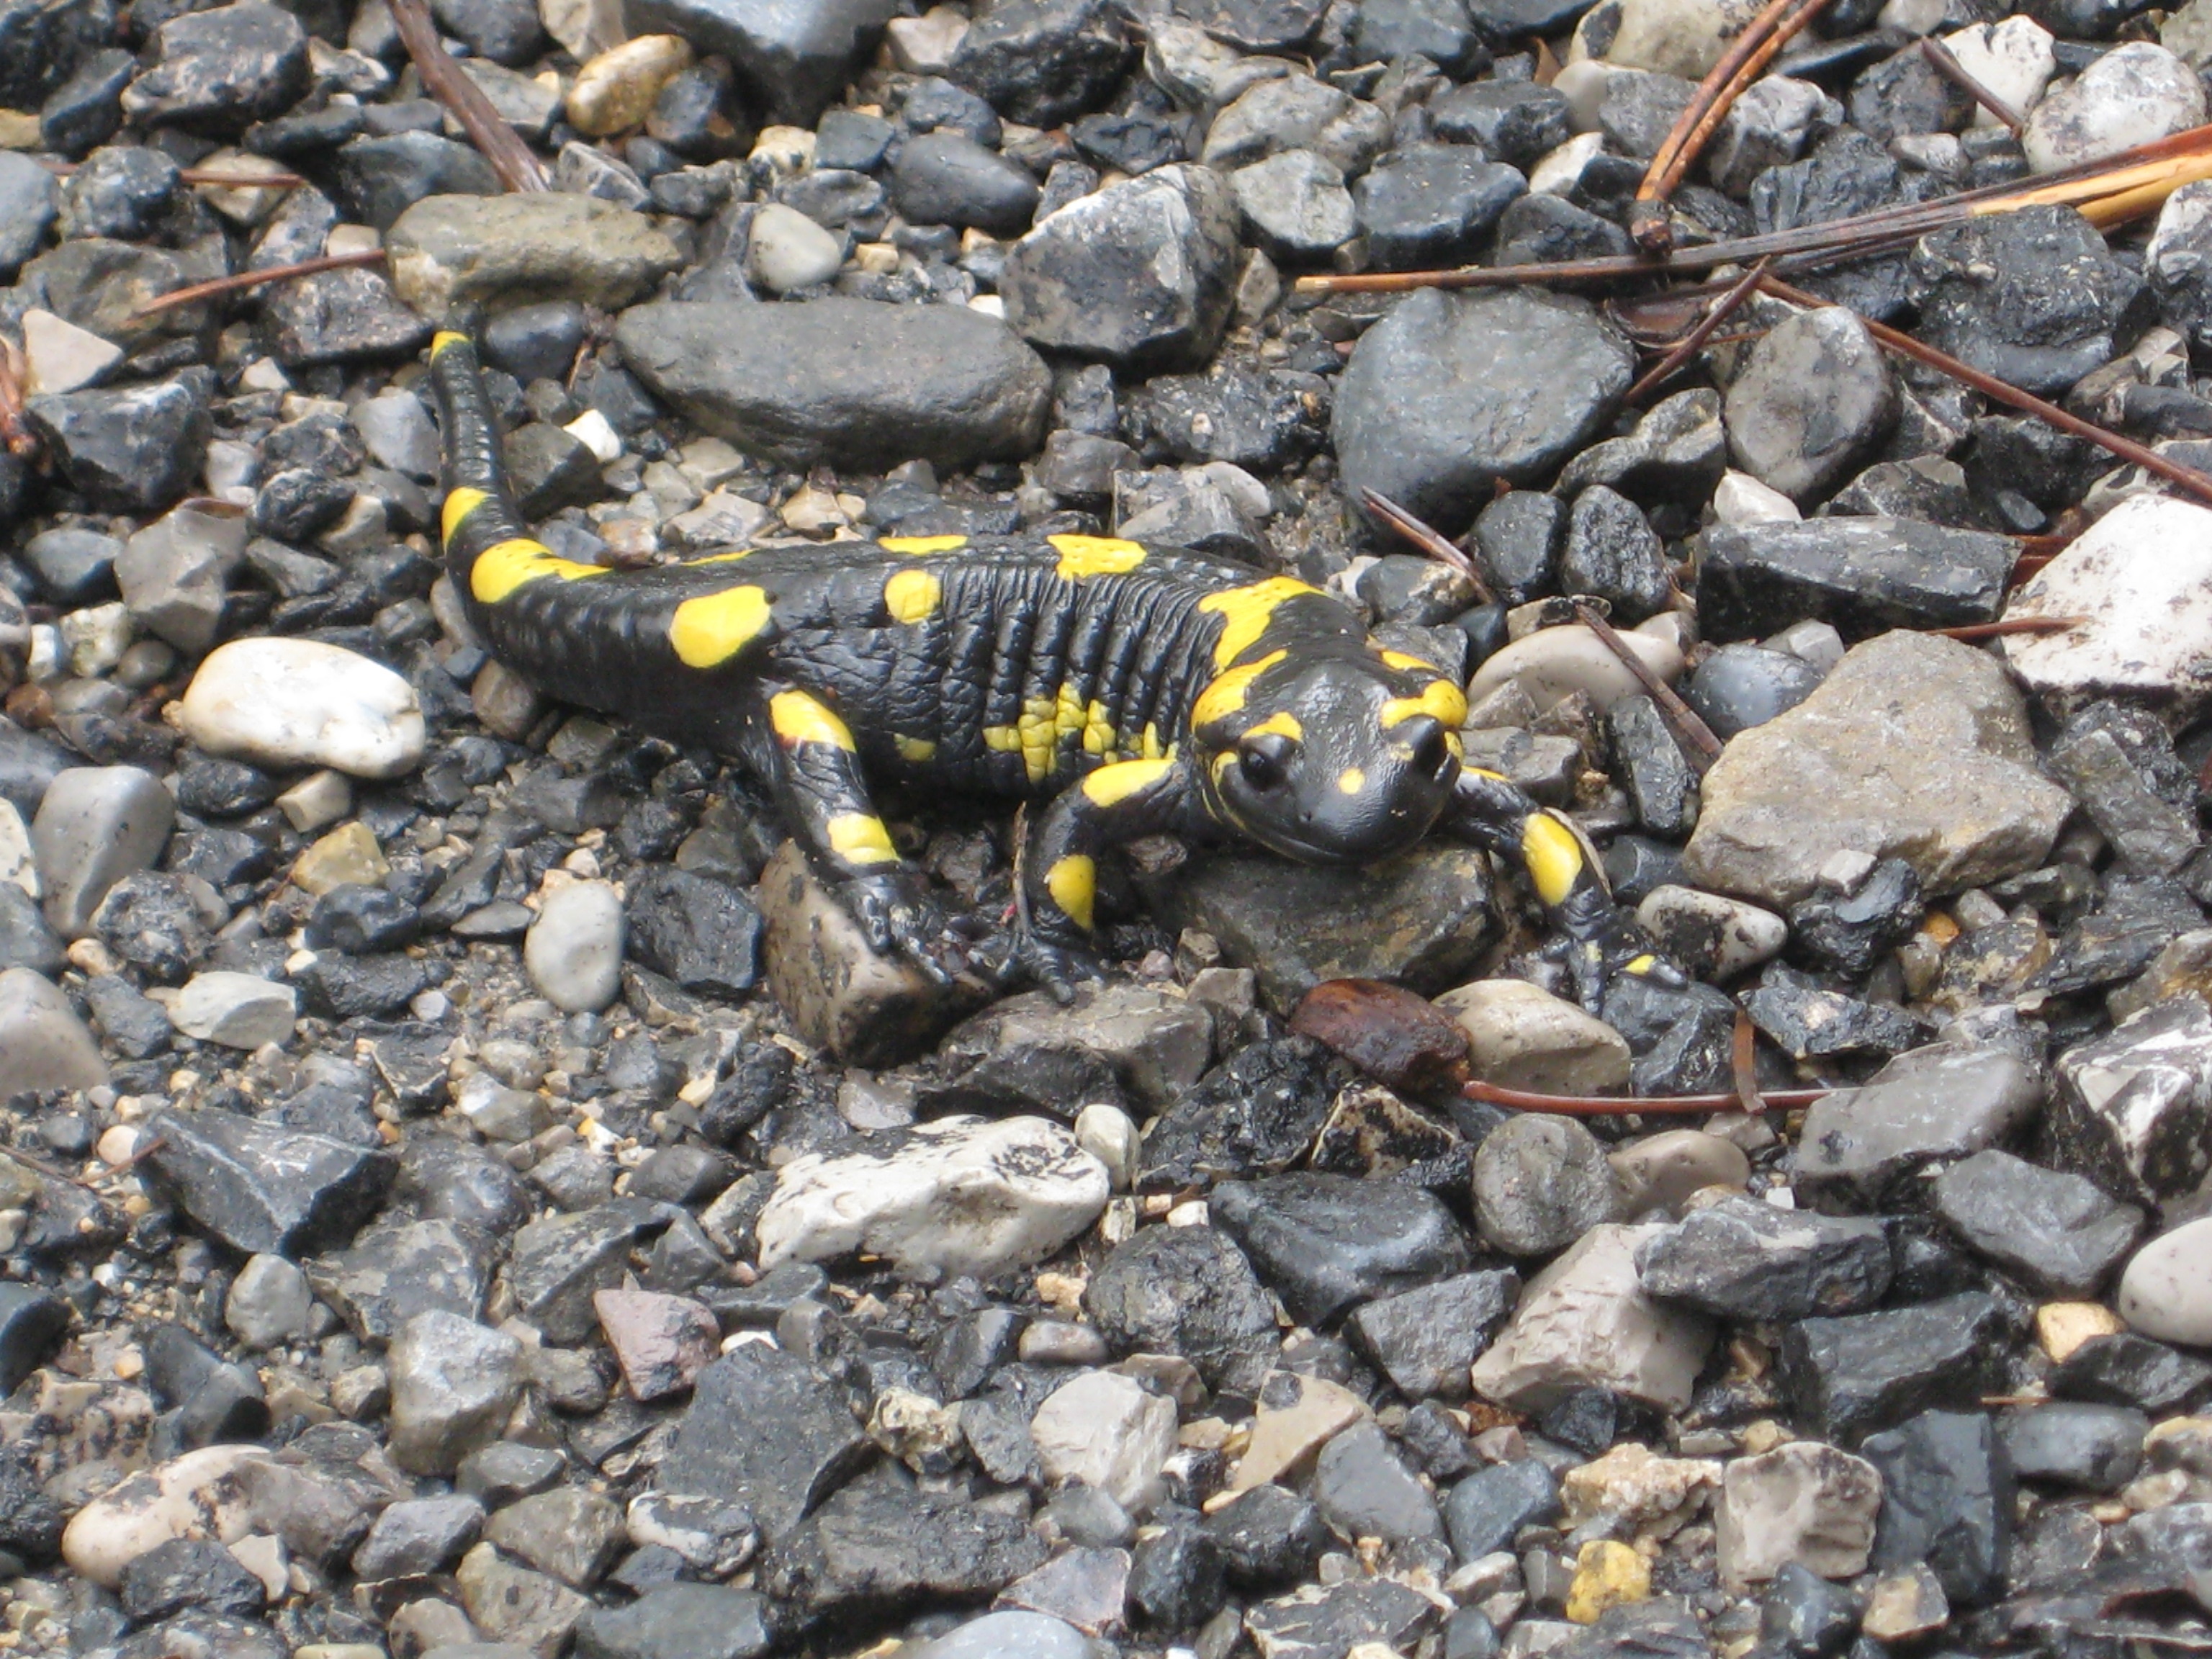
nature, wildlife, amphibian, black, yellow, fauna, animals, salamander, salamandra, salamandridae, european fire salamander